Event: Typhoon Ruby
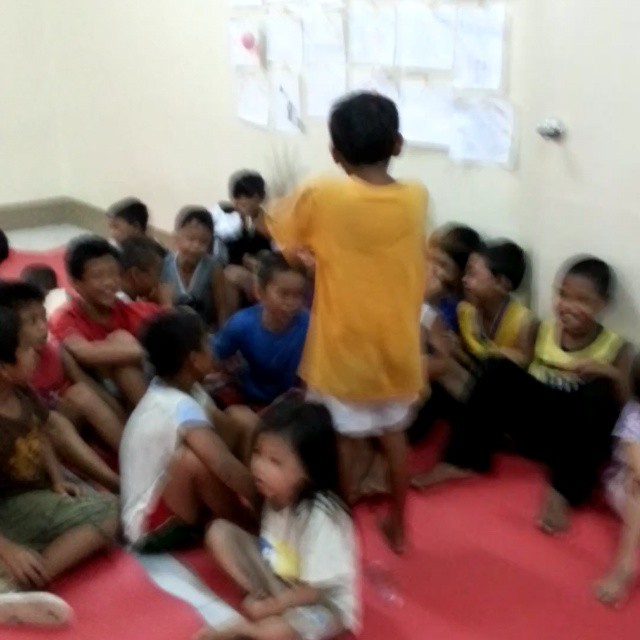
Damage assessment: no_damage